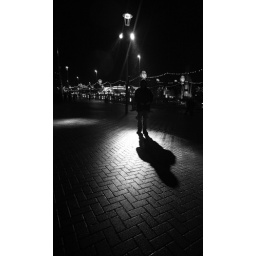
man standing underneath a street light silhouetted